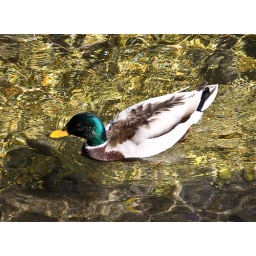
The clarity in the water is as appealing as the duck itself I think.